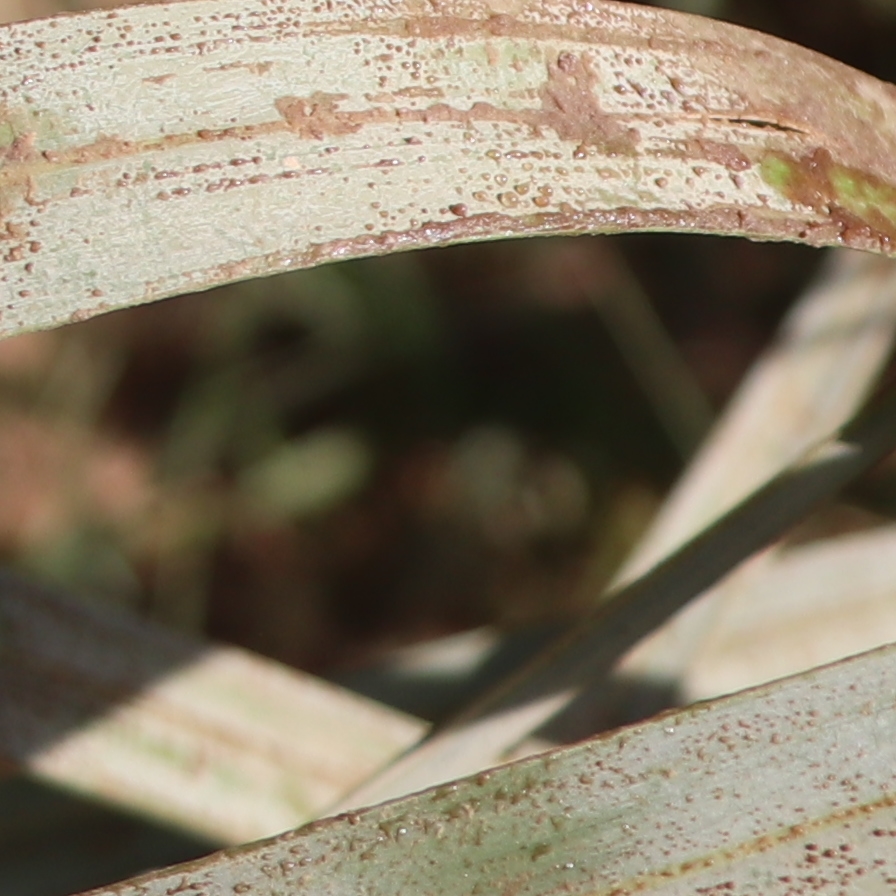
Label: Honey